The Hawaii Express

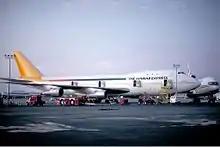
The Hawaii Express' Boeing 747

The Hawaii Express was a scheduled passenger airline that operated flights between Los Angeles, California (LAX) and Honolulu, Hawaii (HNL). It was nicknamed "The Big Pineapple" and started service with one Boeing 747-100 aircraft, featuring a unique and detailed paint job with a mango-colored tail and a rainbow-colored stripe down the side.